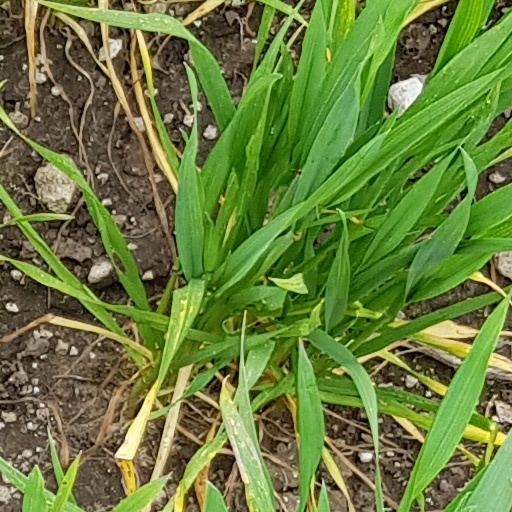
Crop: wheat